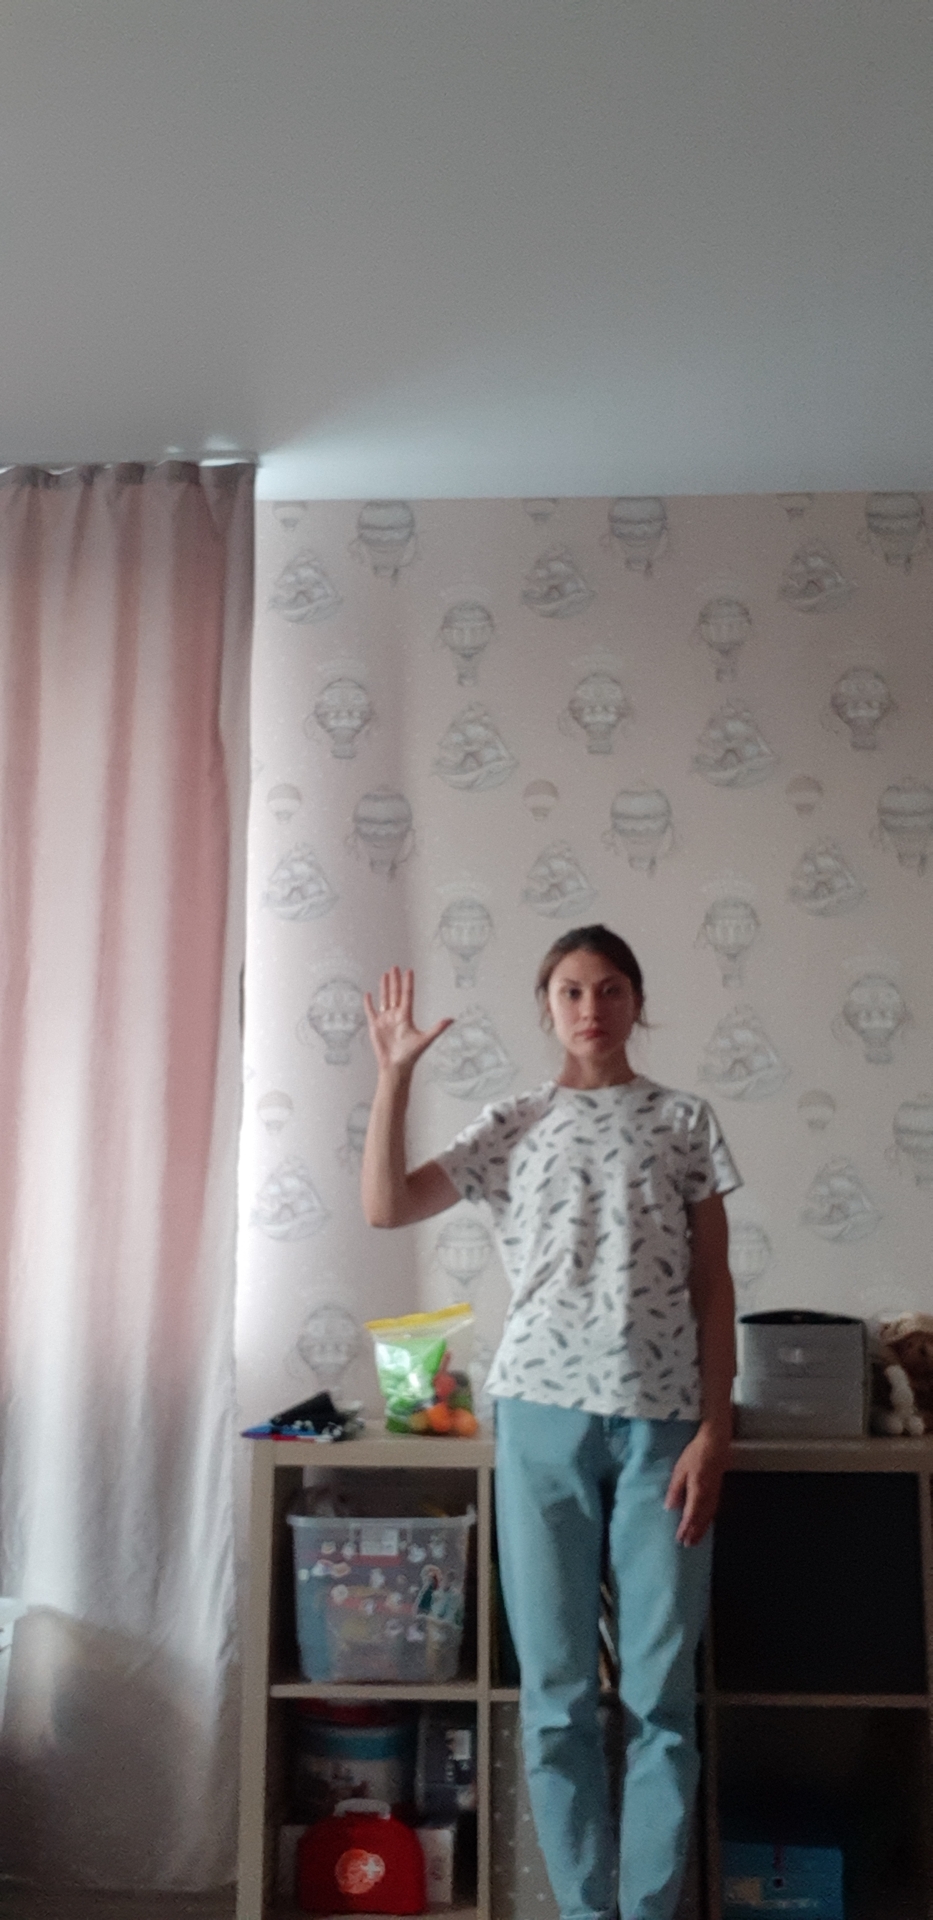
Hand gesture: palm